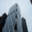
Label: skyscraper